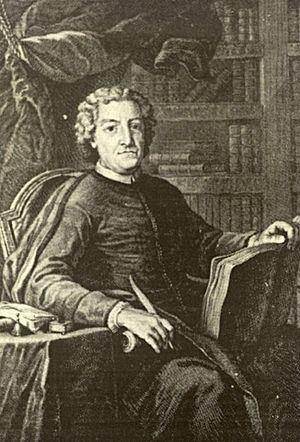
Simon Philippe Thomassin est un graveur au burin français né à Troyes en 1655. Également marchand d'estampes, il exerça rue Saint-Jacques à Paris et il est mort à Paris le 27 mai 1733.